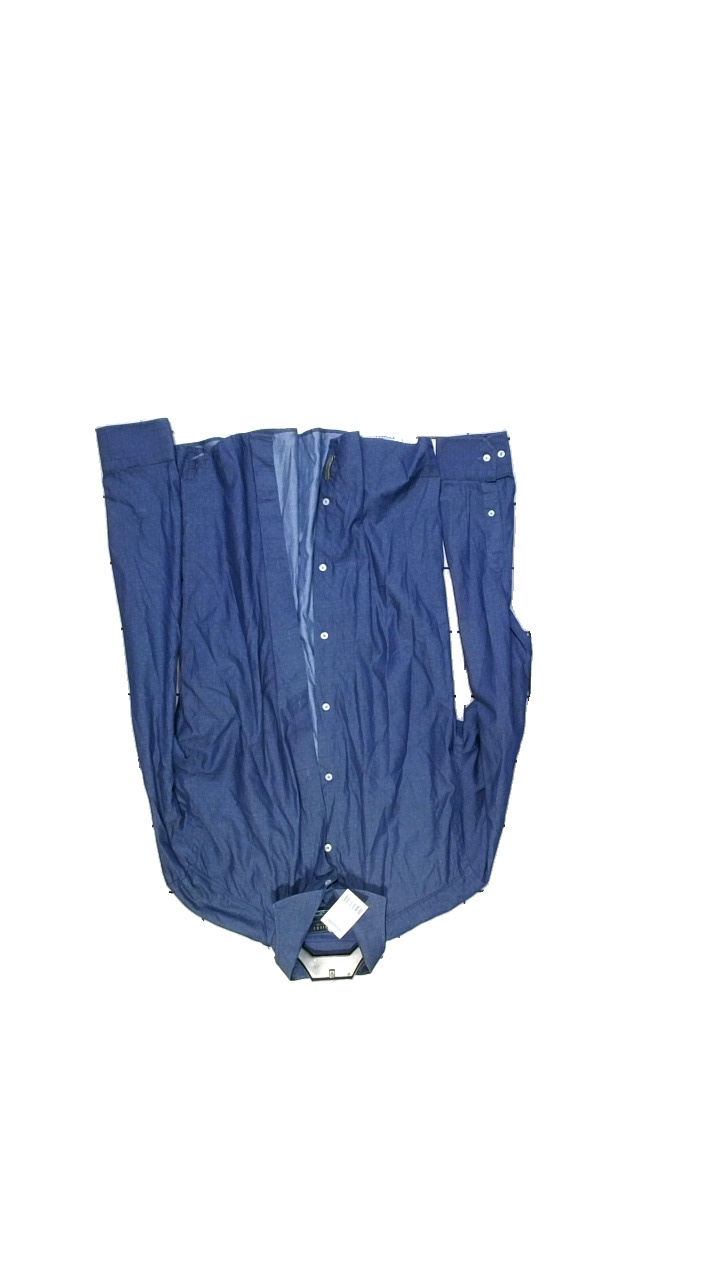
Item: Shirt (Men)
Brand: Riley
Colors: Blue, White
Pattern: Dots
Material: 100% Bomull
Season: Summer
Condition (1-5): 4
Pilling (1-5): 4
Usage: Reuse
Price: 100-150